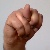
The image shows a hand gesture representing the letter 'N' in Indian Sign Language.